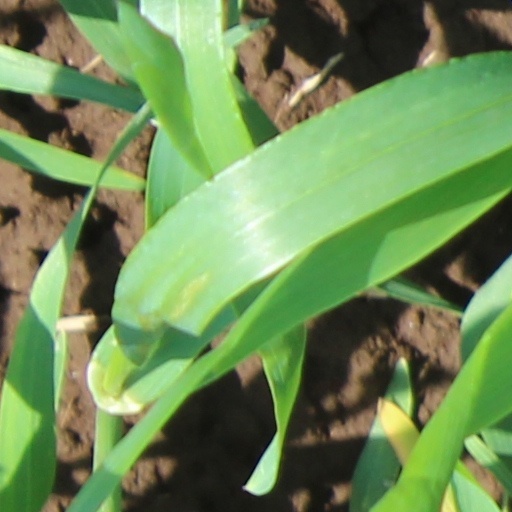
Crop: wheat